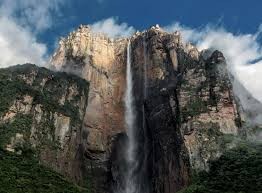
Landmark: Angel Falls